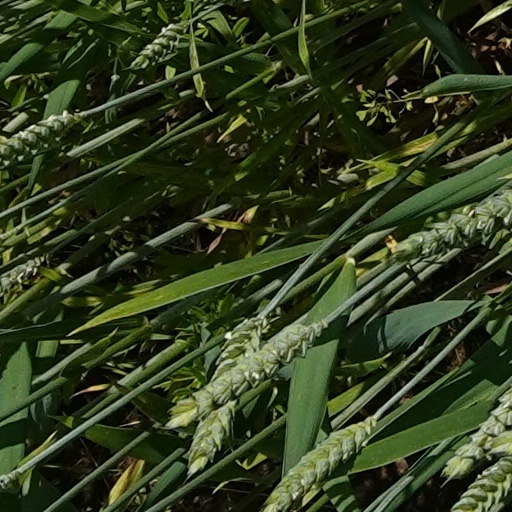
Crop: wheat